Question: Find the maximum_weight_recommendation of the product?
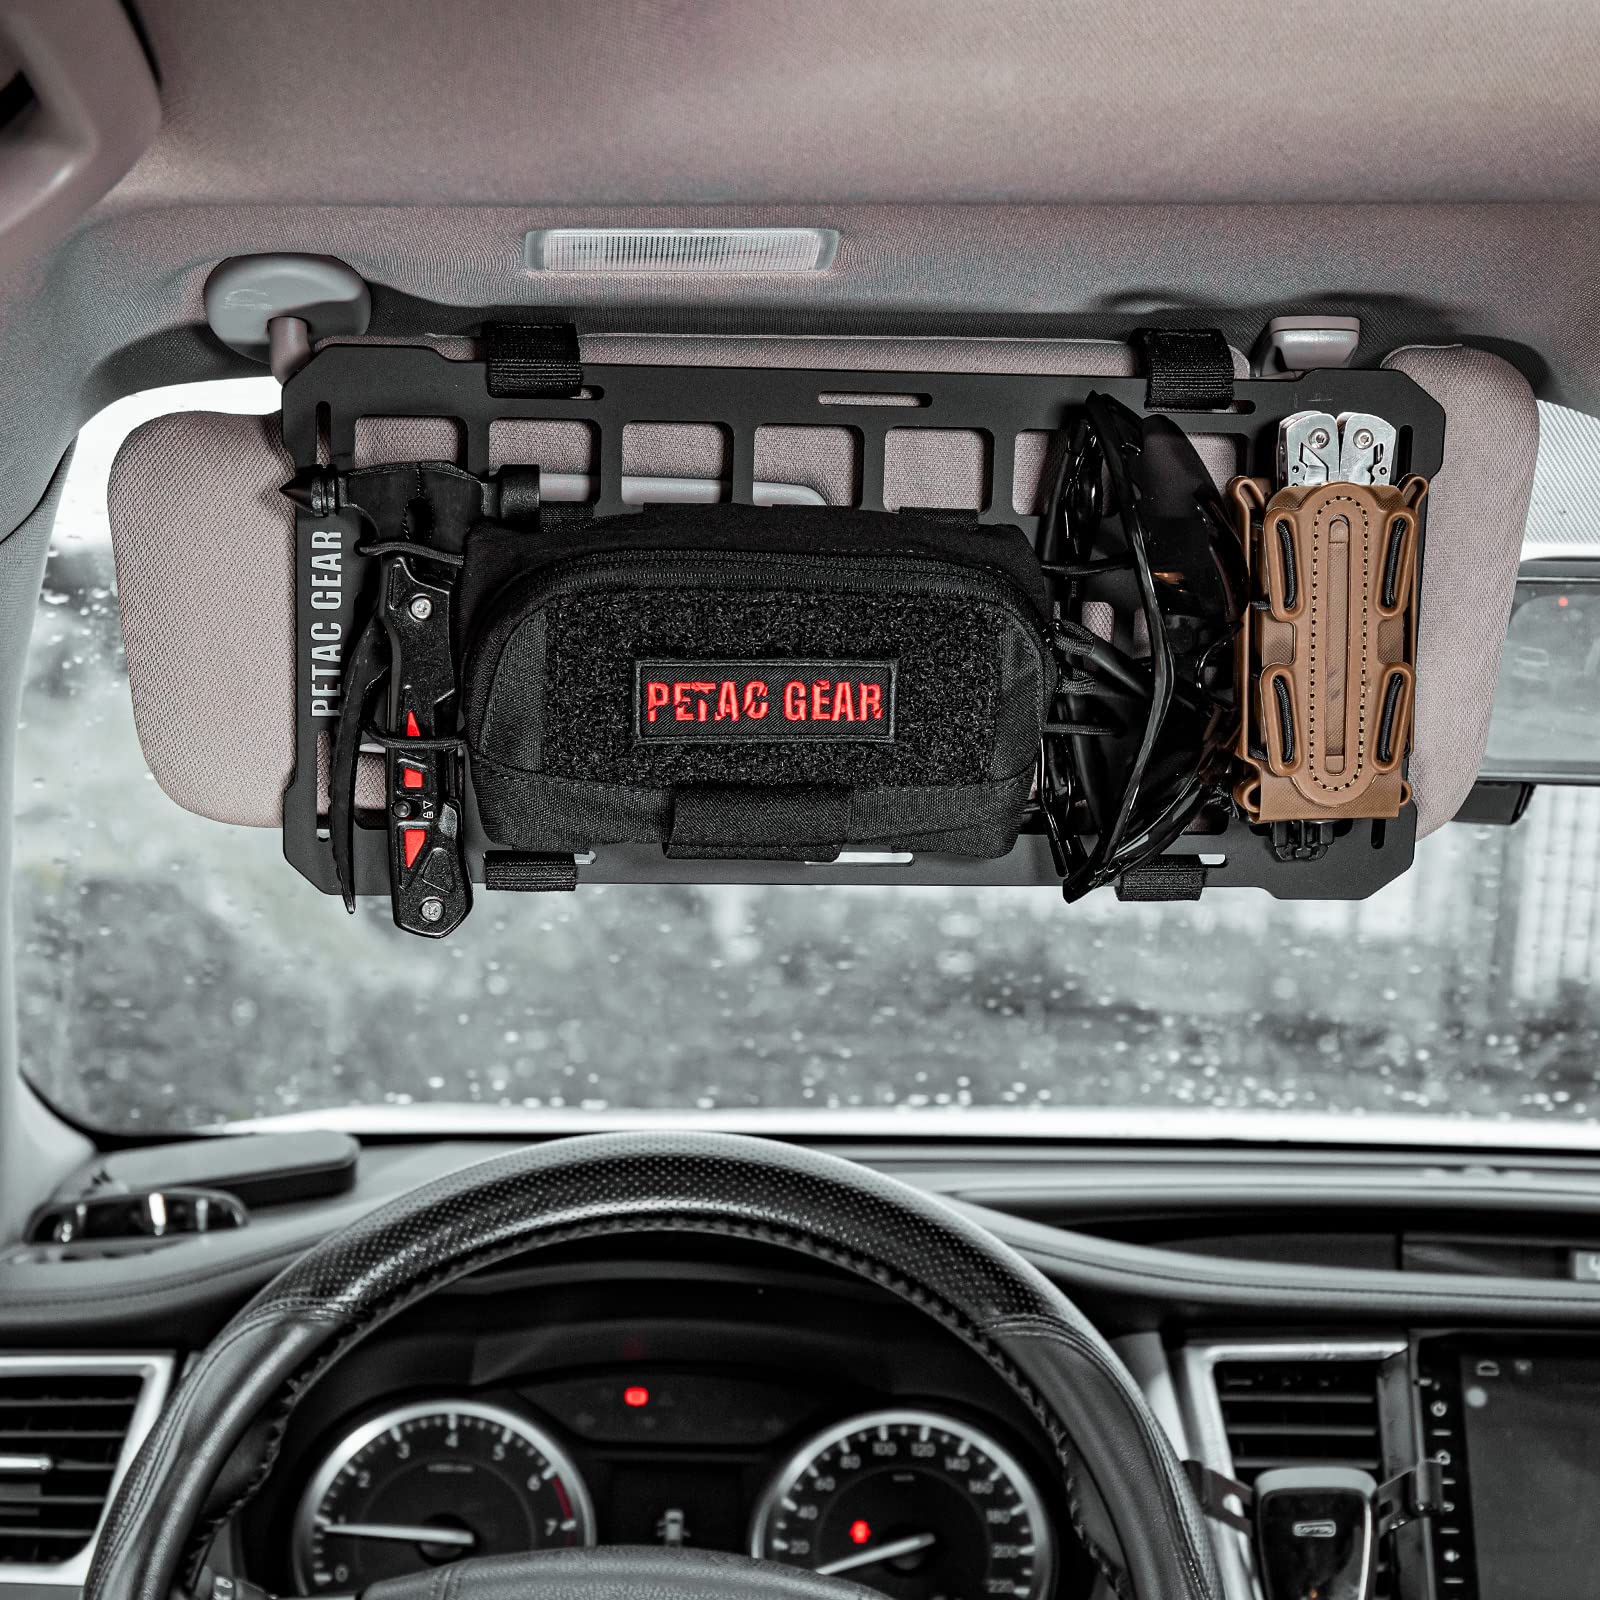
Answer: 100.0 ton